Mati Laur

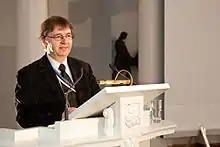
Mati Laur in 2010

Mati Laur (born 17 June 1955, in Abja-Paluoja) is an Estonian historian. He has written and coauthored textbooks about early modern Estonia. He has published scholarly articles about eighteenth-century Estonia, which also was the subject of his doctoral dissertation. Despite this narrow specialisation, he is a professor of general history at the University of Tartu.